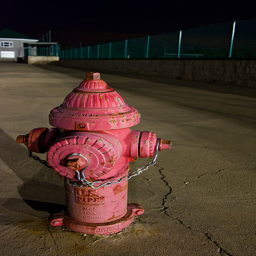
A red fire hydrant with faded paint sits on the concrete.
A faded red fire hydrant with newer chains on the caps
Chained up fire hydrant in the middle of street.
a red fire hydrant with chains on it
Night picture of a fire hydrant located in a pavement lot